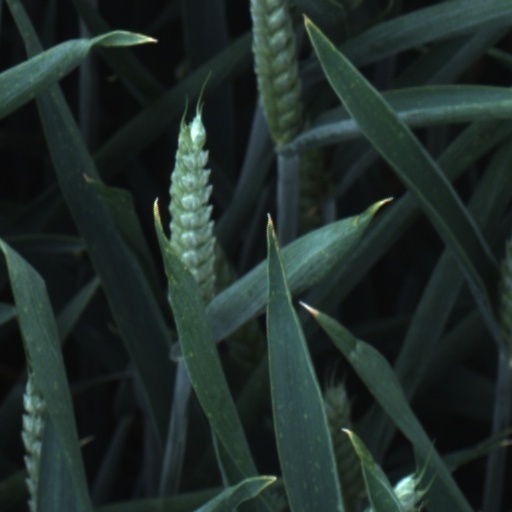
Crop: wheat